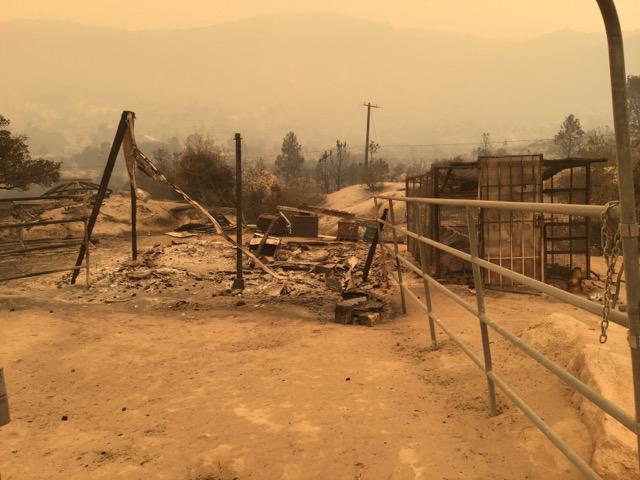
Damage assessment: destroyed